Independent Highland Companies

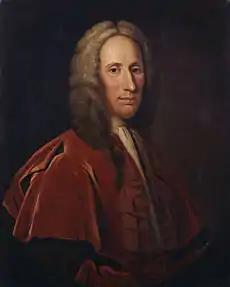
Duncan Forbes, Lord Culloden raised the 18 Independent Highland Companies in 1745 - 1746.

After 1717, the Independent Highland Companies were reduced and security in the Highlands was left to regular troops who were garrisoned at Fort William, Fort Augustus and Ruthven Barracks. Highland soldiers were mixed in with the regular troops to act as guides and to maintain the peace. They were also tasked with making sure that Highlanders did not rise in arms again. These soldiers did not form Independent Companies in any sense and the sentinels were often drawn from various sources including "broken" clans. In 1719, James Stuart had gained the support of Spain, and 330 regular Spanish soldiers made it to Scotland where they joined the Clan Cameron, Clan MacGregor under Rob Roy MacGregor, Clan Mackenzie, and some Atholl men. They faced government forces under Major-General Wightman, who had fought at Sheriffmuir. He had under his command 850 regular infantry, 120 dragoons, and some hastily mustered Independent Company men drawn from the Clan Grant and Clan Munro. The Munros were a very staunch "Whig" clan and their Independent Company under the command of George Munro of Culcairn guided the government forces through the mountains and up the slopes of Glen Shiel. The Battle of Glen Shiel took place on 10 June 1719 and lasted for three hours, but the superior fire power of the government grenadiers and the aggressive forays of the Munros won the day for the Hanoverian government. The Munro Independent Company proved again how important it was to know the land and how to fight effectively against their own countrymen.